Federal Indian Policy

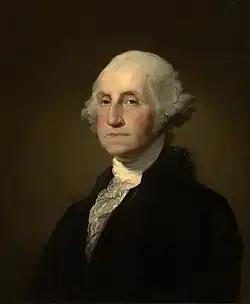
The original Nonintercourse Act was signed by President George Washington.

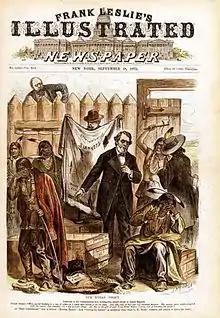
The U.S. Indian policy was riddled with fraud. Here a peace commissioner offers torn ("ventilated") blankets, an empty rifle case, and 50 sides of spoiled beef, "Frank Leslie's Illustrated Newspaper" of 18 September 1873

The Nonintercourse Act of 1790 marked the beginning of the Trade and Industrial era. This act established that no sales of Indian lands were to be made between any persons or states unless the sale was authorized by the United States. The United States federal government was then granted management of trade and diplomatic relations that involved Indians and their lands. The main goal of establishing the Trade and Industrial Act was to keep peace on the frontier and avoid war with the Natives.